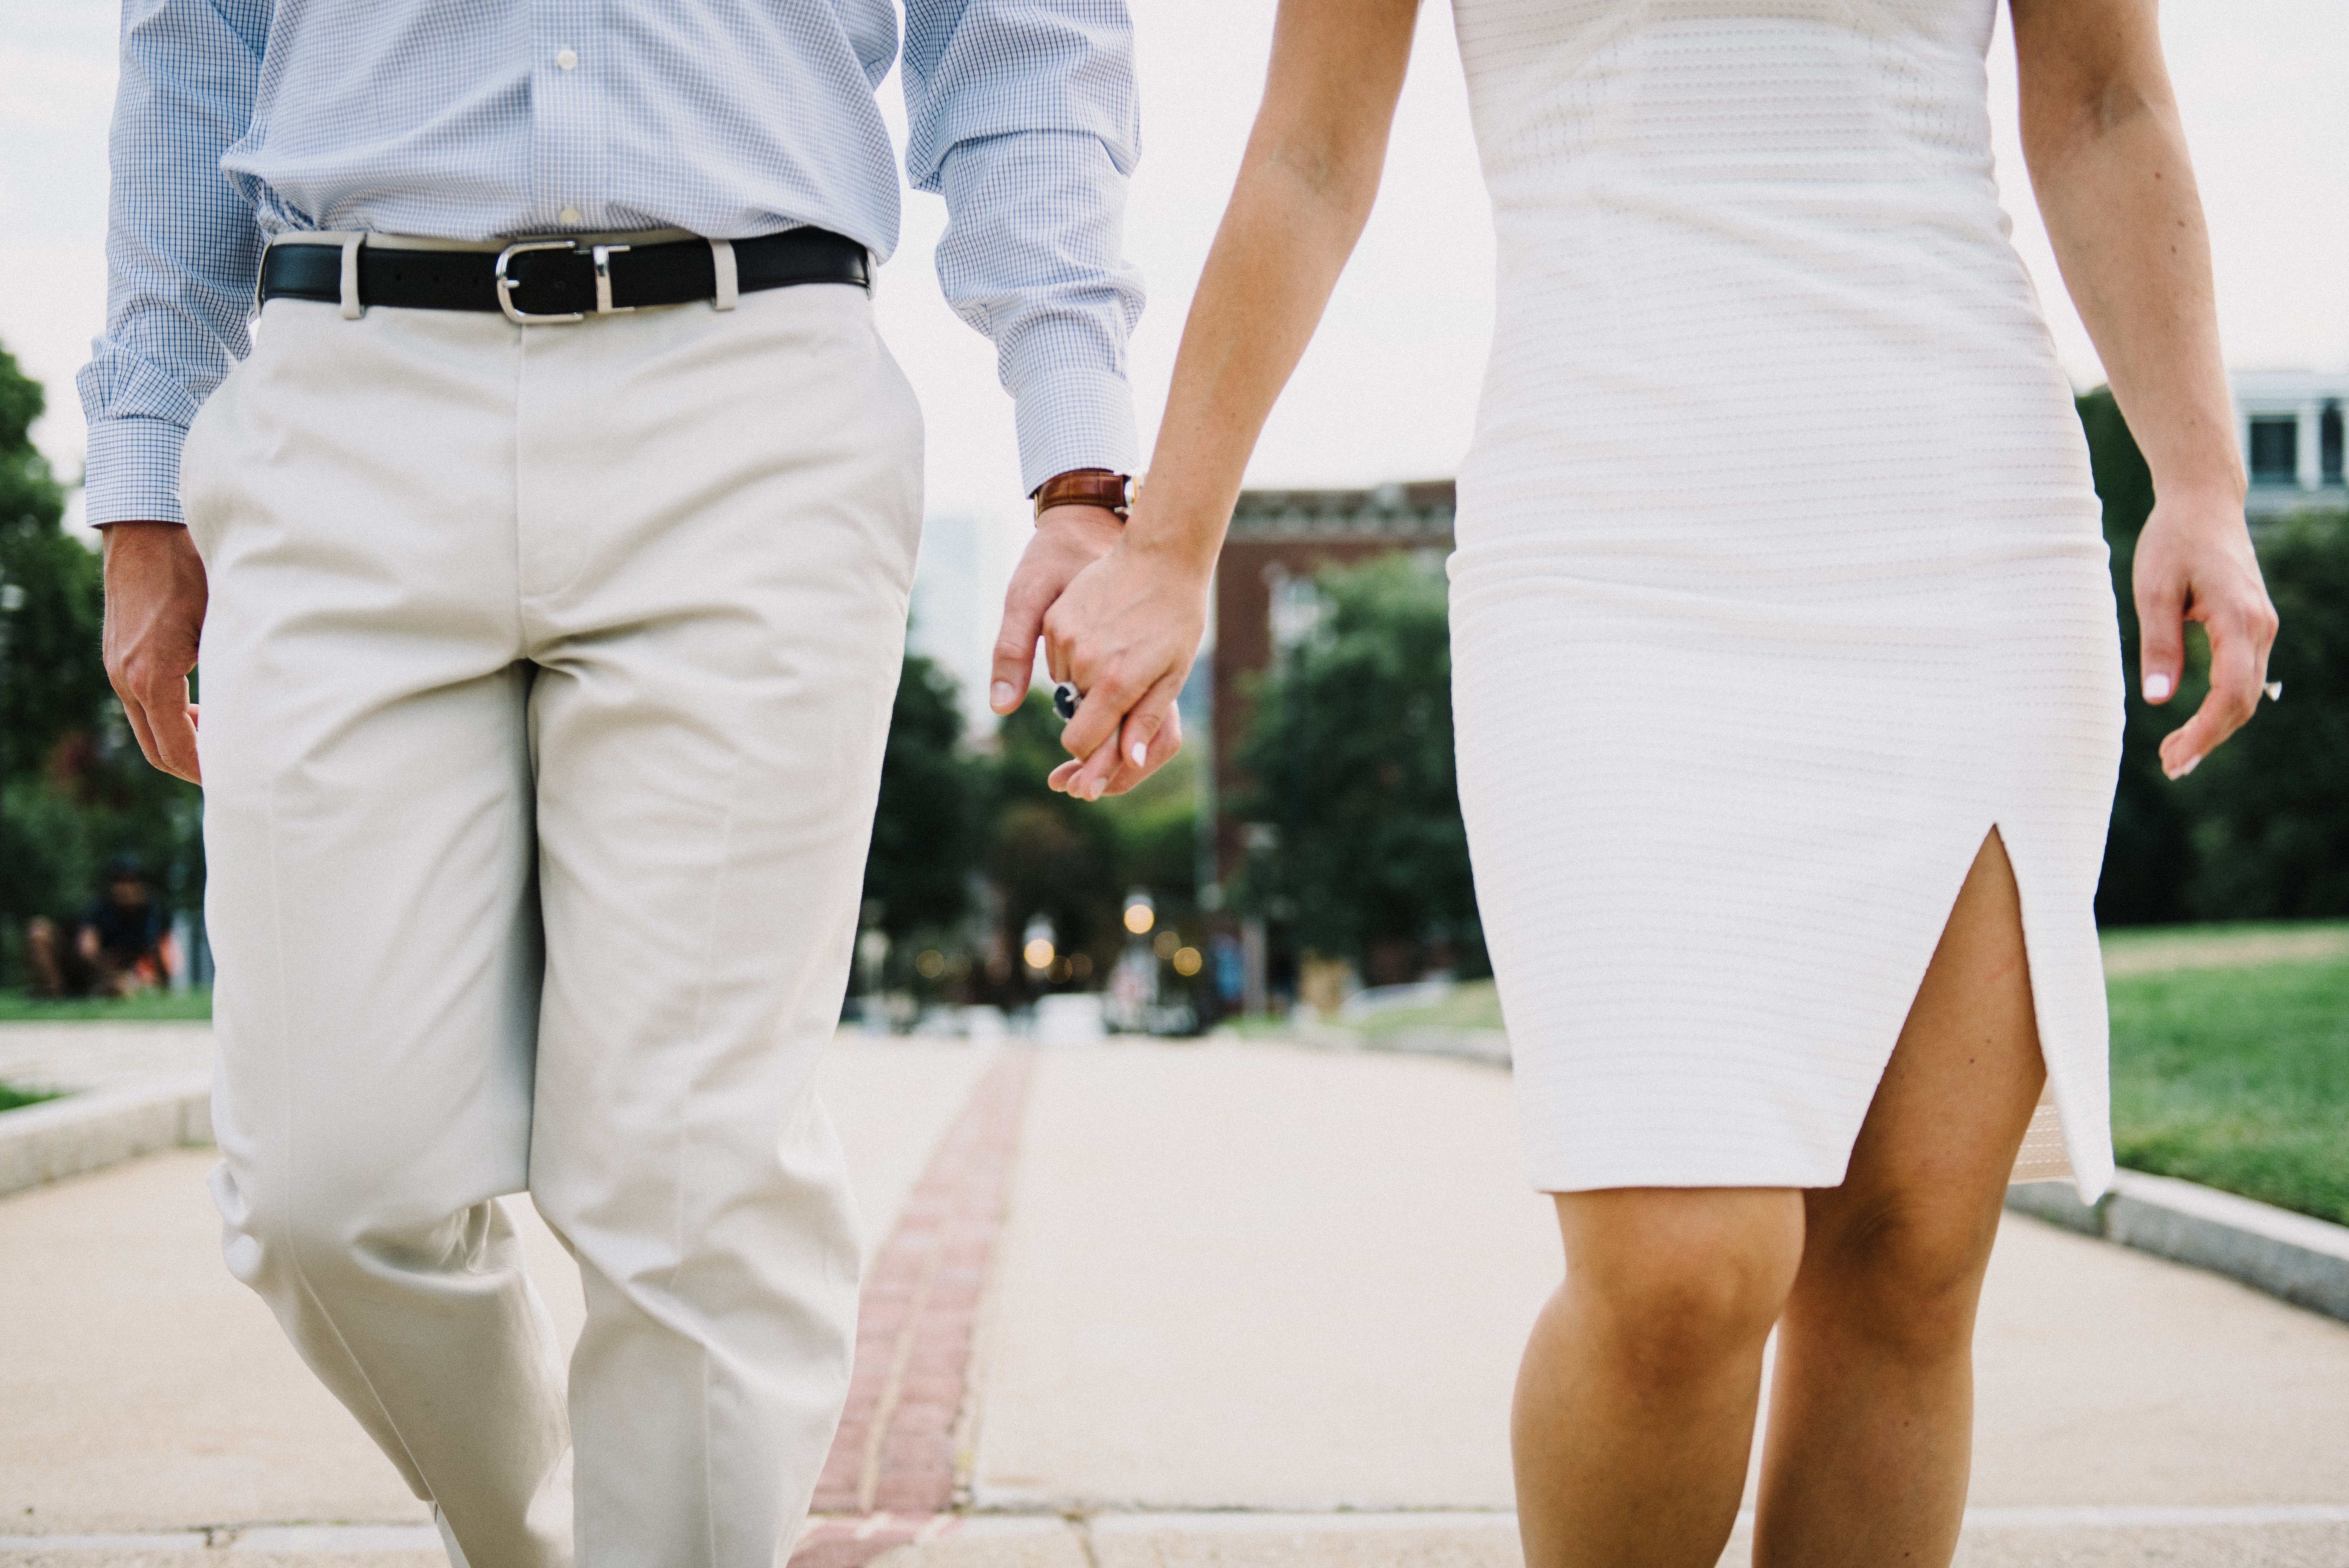
person, white, love, spring, couple, fashion, holding hand, formal